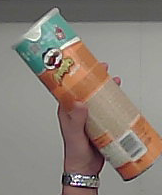
Product: pringles_paprika